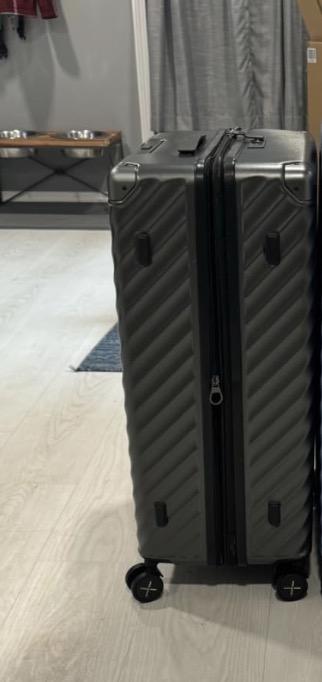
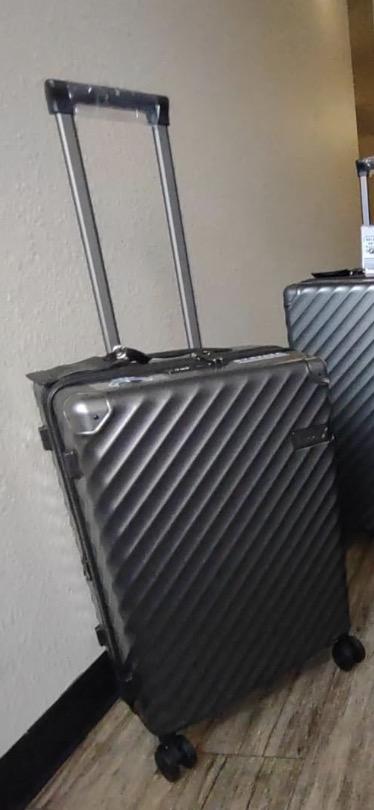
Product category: misc
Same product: yes